CSICon

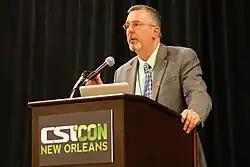
CSI Executive Director Barry Karr speaking at CSICon 2011

CSICon or CSIConference is an annual skeptical conference typically held in the United States. CSICon is hosted by the Committee for Skeptical Inquiry (CSI), which is a program of the Center for Inquiry (CFI). CSI publishes the magazine "Skeptical Inquirer."